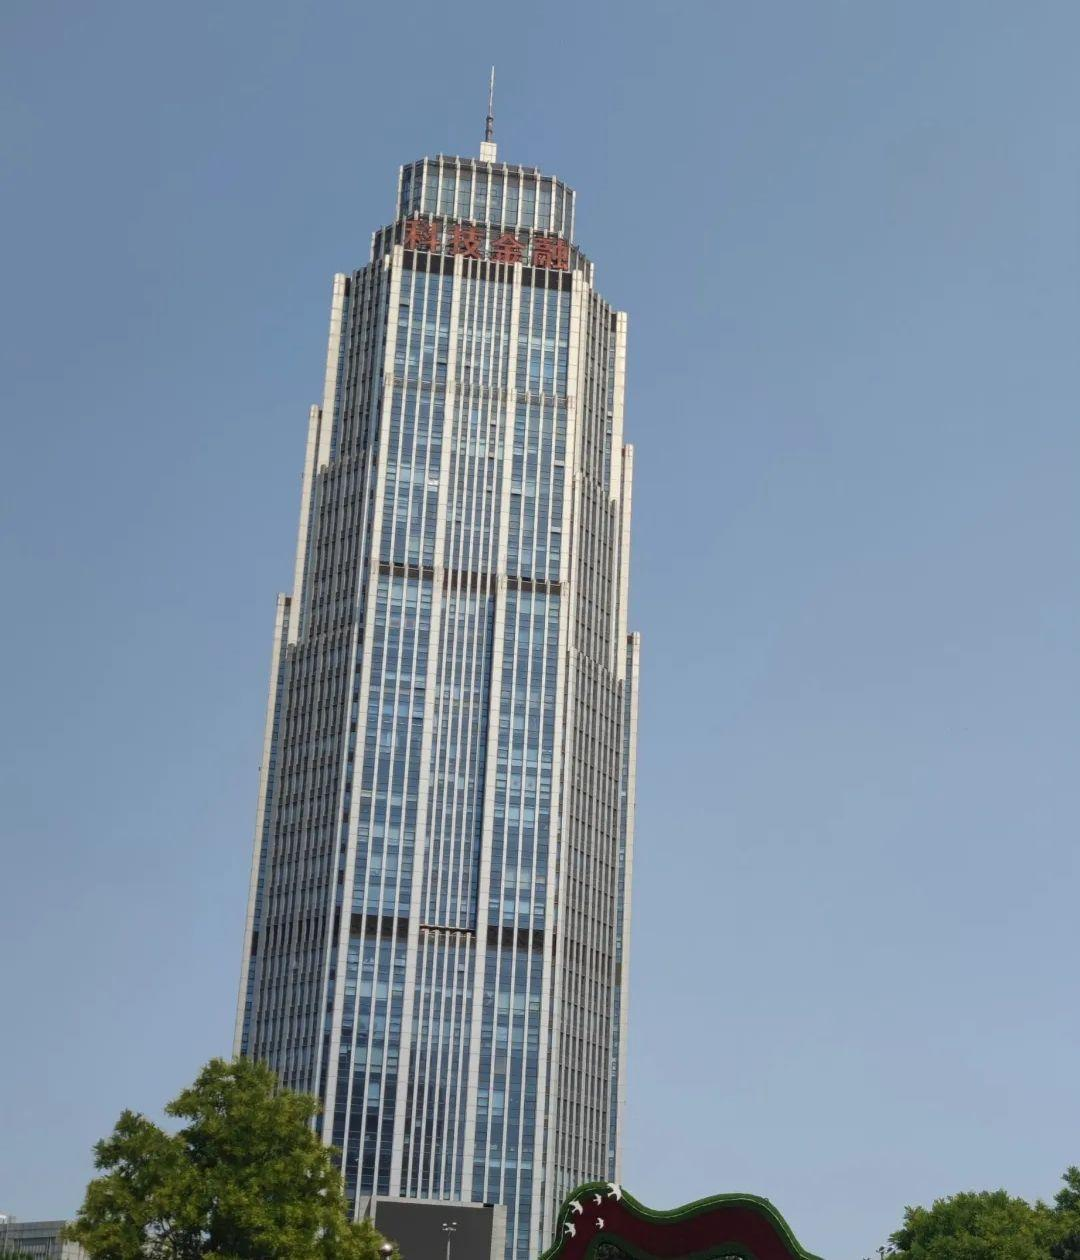
地标名称：天津科技金融大厦
所在城市：天津市·西青区